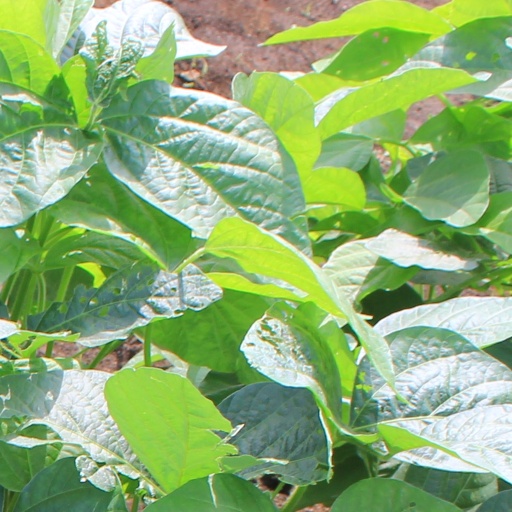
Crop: soybean